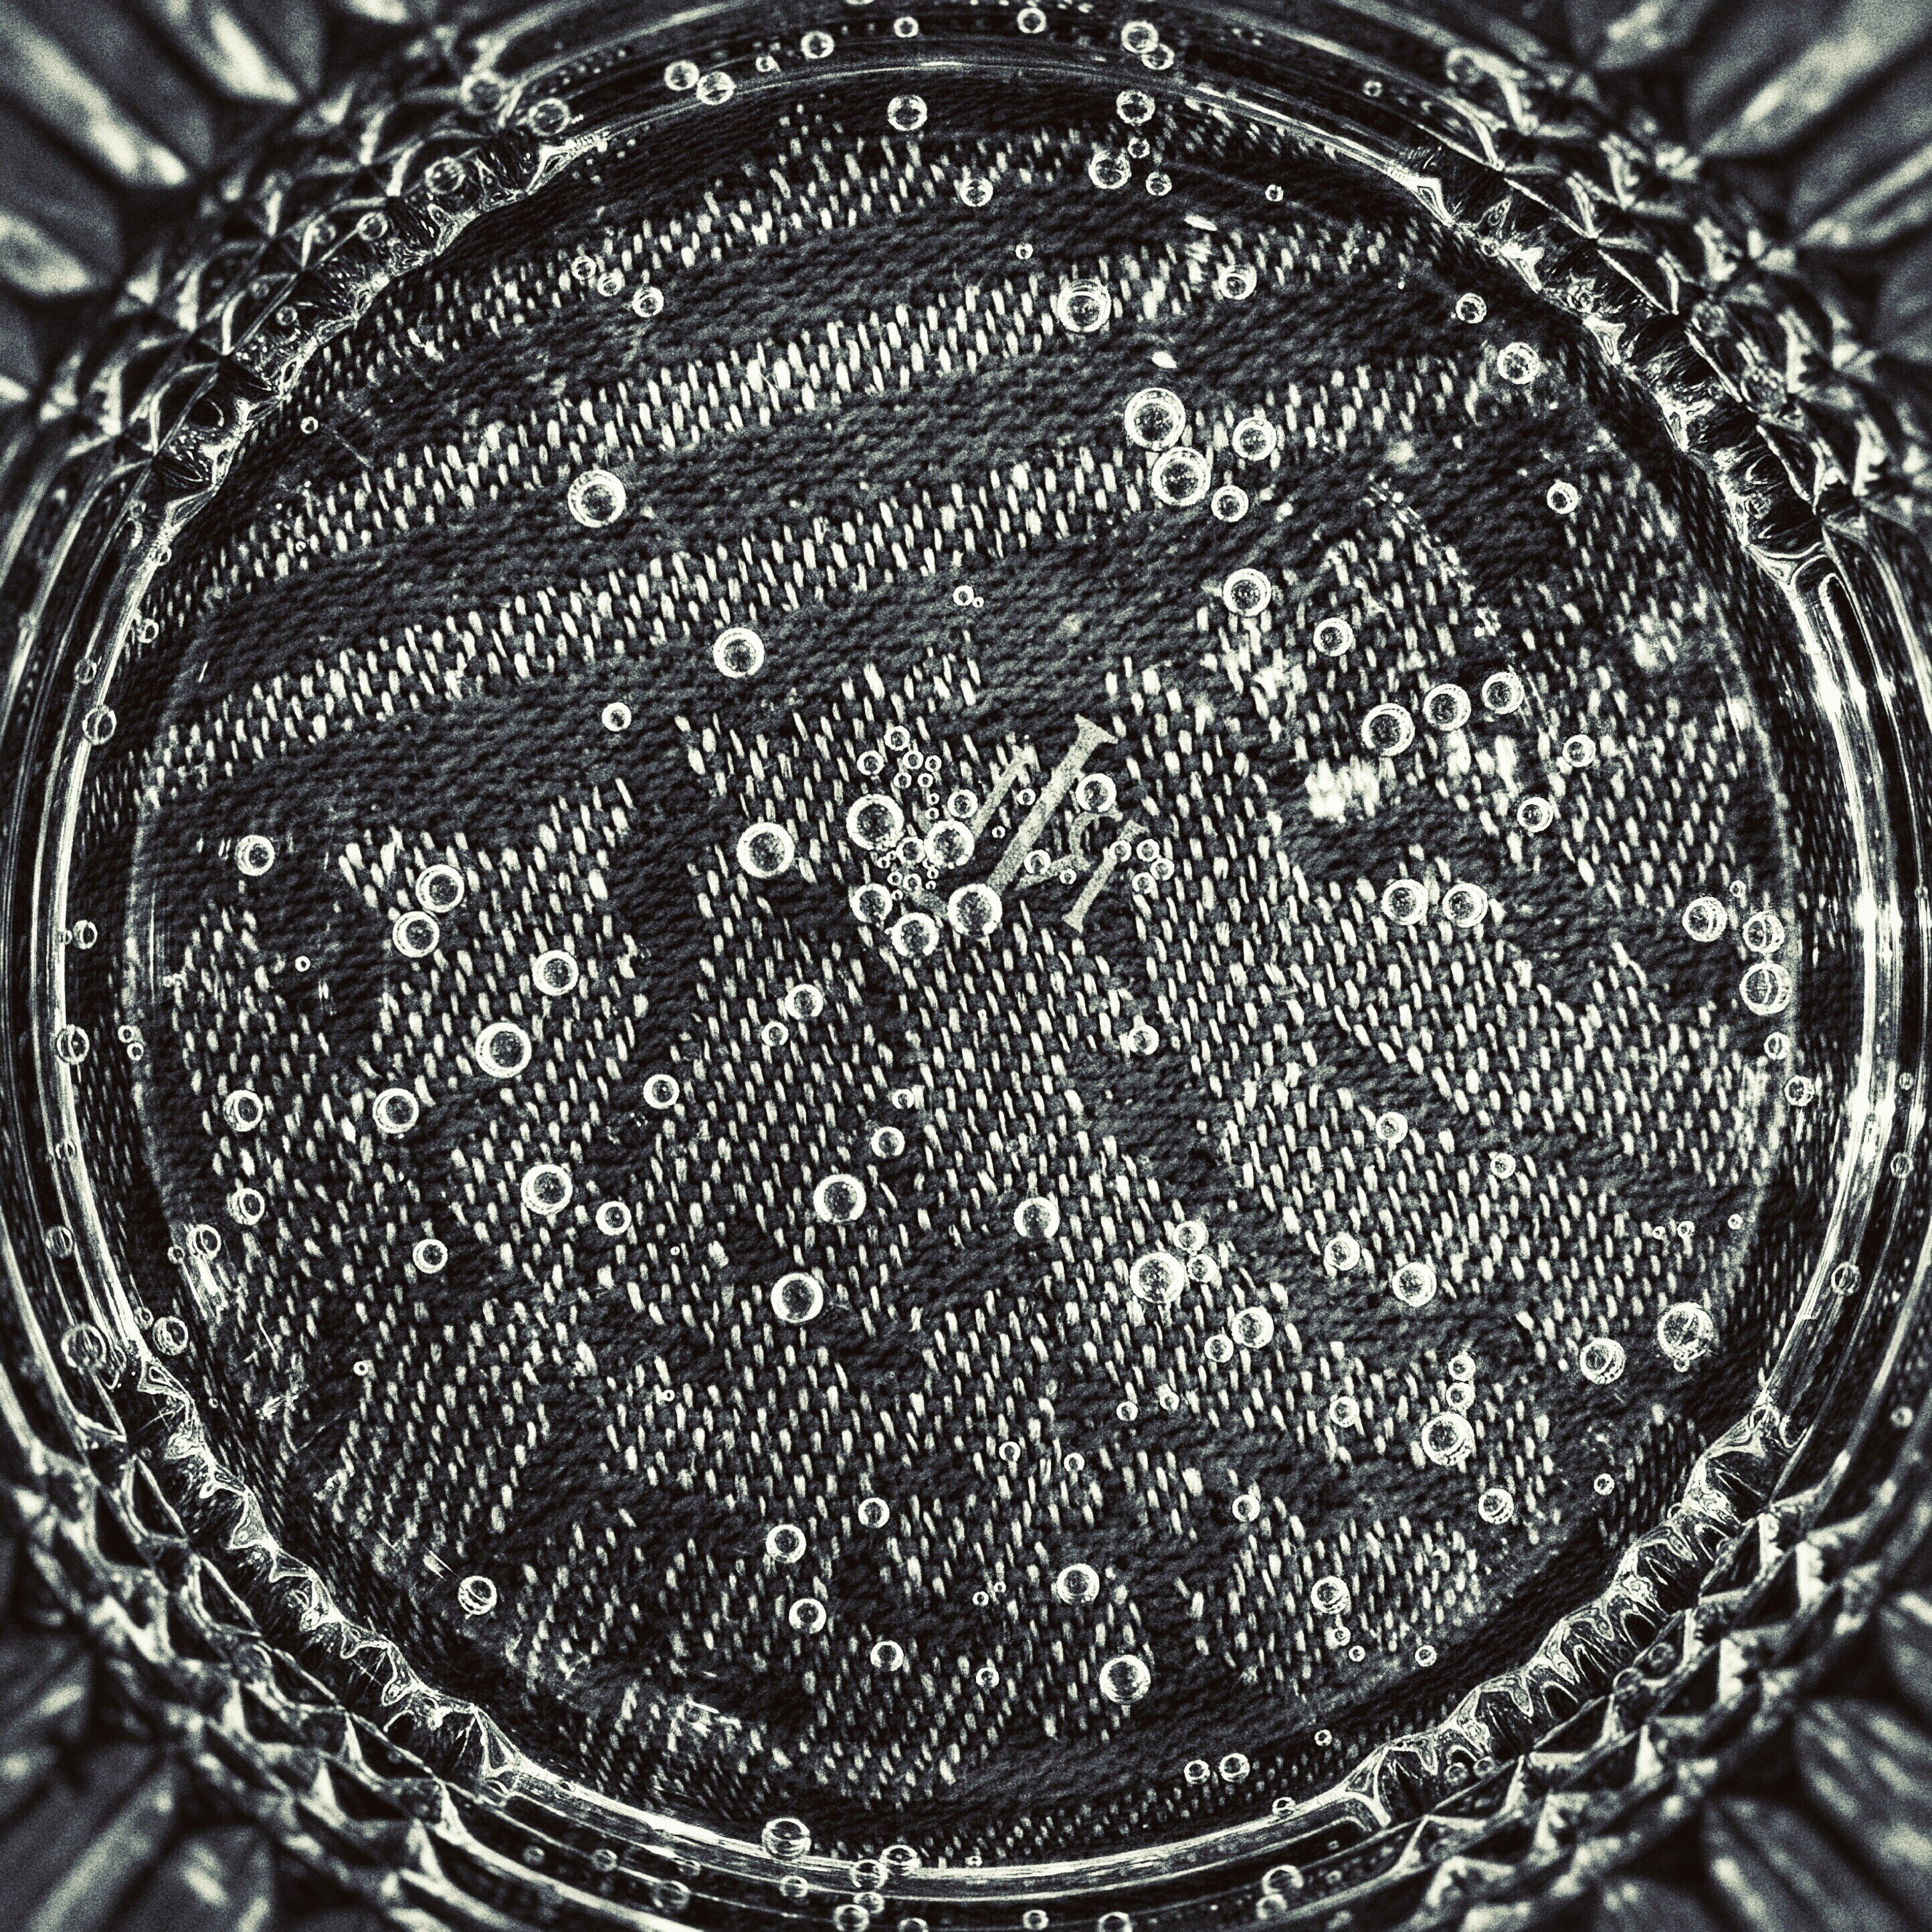
pattern, material, circle, jewellery, textile, silver, shape, fashion accessory, bling bling